J. A. G. Acke

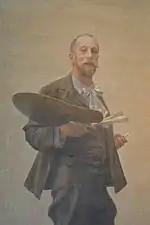
Self-Portrait (date unknown)

He went to Åland in 1886 and became a member of the Önningeby colony, a Swedish-Finnish artists' colony that existed from roughly 1886 to 1914. The founder was the Finnish painter Victor Westerholm, with whom he established close, life-long friendship. He painted prolifically there and engaged with the other artists, who saw him as an odd, energetic and humorous person. However, the artists all shared a disdain for the prevailing academic style and the Düsseldorf School, taking their inspiration from naturalism and Impressionism. Again, unlike the others, he would paint en plein aire in the winter. He visited the colony till 1892, and the years of his participating are considered the liveliest period in the colony's history.